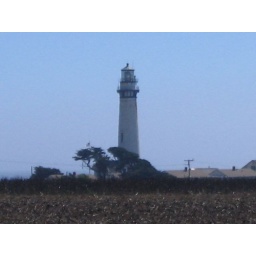
A light house near ano-nuevo state beach